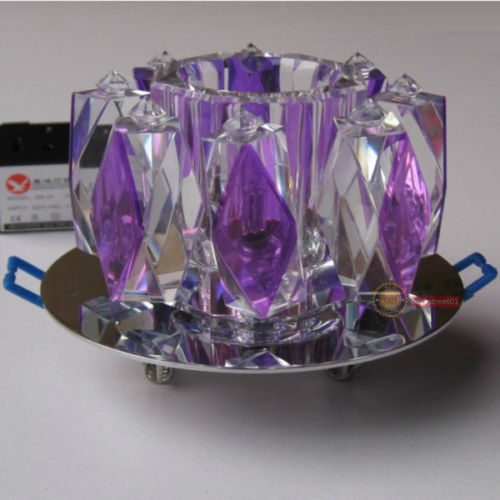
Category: lamp